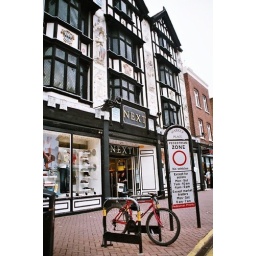
Another listed building by old Kingston market square.